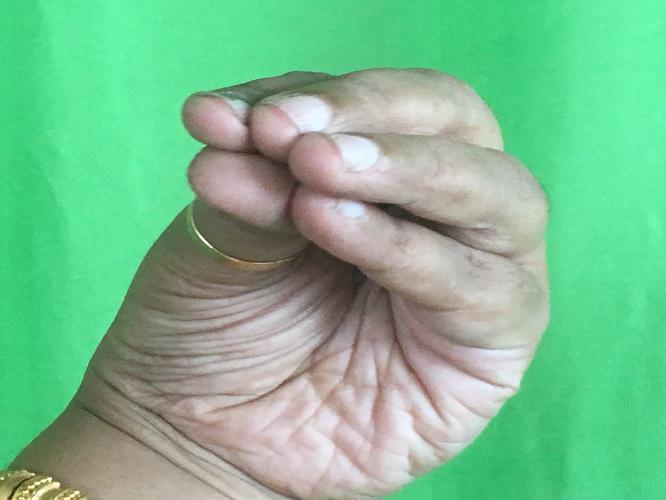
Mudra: Mukulam
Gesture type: single_hand